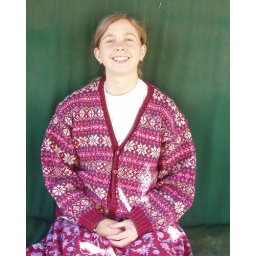
cute becca in pink daisy fairisle